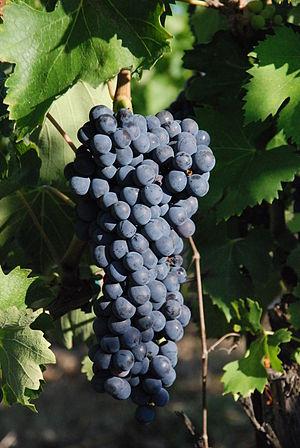
Le ciliegiolo est un cépage italien, essentiellement cultivé en Toscane, entrant dans la composition du chianti et surtout utilisé en assemblage. Toutefois, il compose 100 % d'un vin de Toscane, le Il Grillesino des maisons Notari et Antinori. Fattoria di Caspri produit également un 100 % ciliegiolo en IGT Toscane.